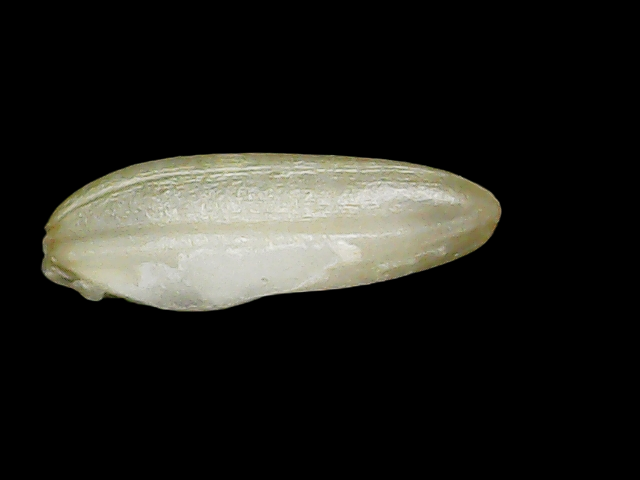
Rice variety: Binadhan24